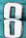
Number: 8